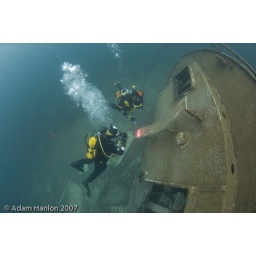
Wreck of the Podsnap. Nikon D2Xs in Subal ND2. Tokina 10-17 with green water magic filter